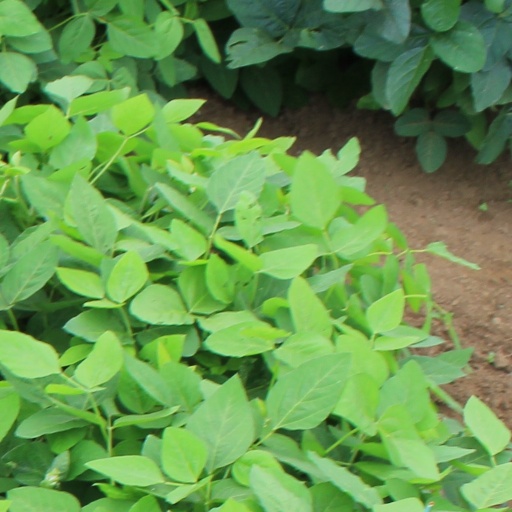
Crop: soybean